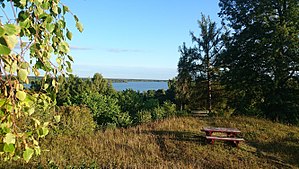
Ymseborg
Fornborgen Ymseborg udenfor Töreboda i Västra Götaland, Sverige.
Ymseborg var en folkungerborg og en fæstning. Dens beliggenhed var på en høj ved søen Ymsen, mellem Vänern og Vättern, i Bæks sogn i det nuværende Töreboda kommune i Västergötland. Borgen er af ukendt alder men er formodentligt fra 1200-tallets begyndelse. Der har ikke fundet en udførlig undersøgelse sted.